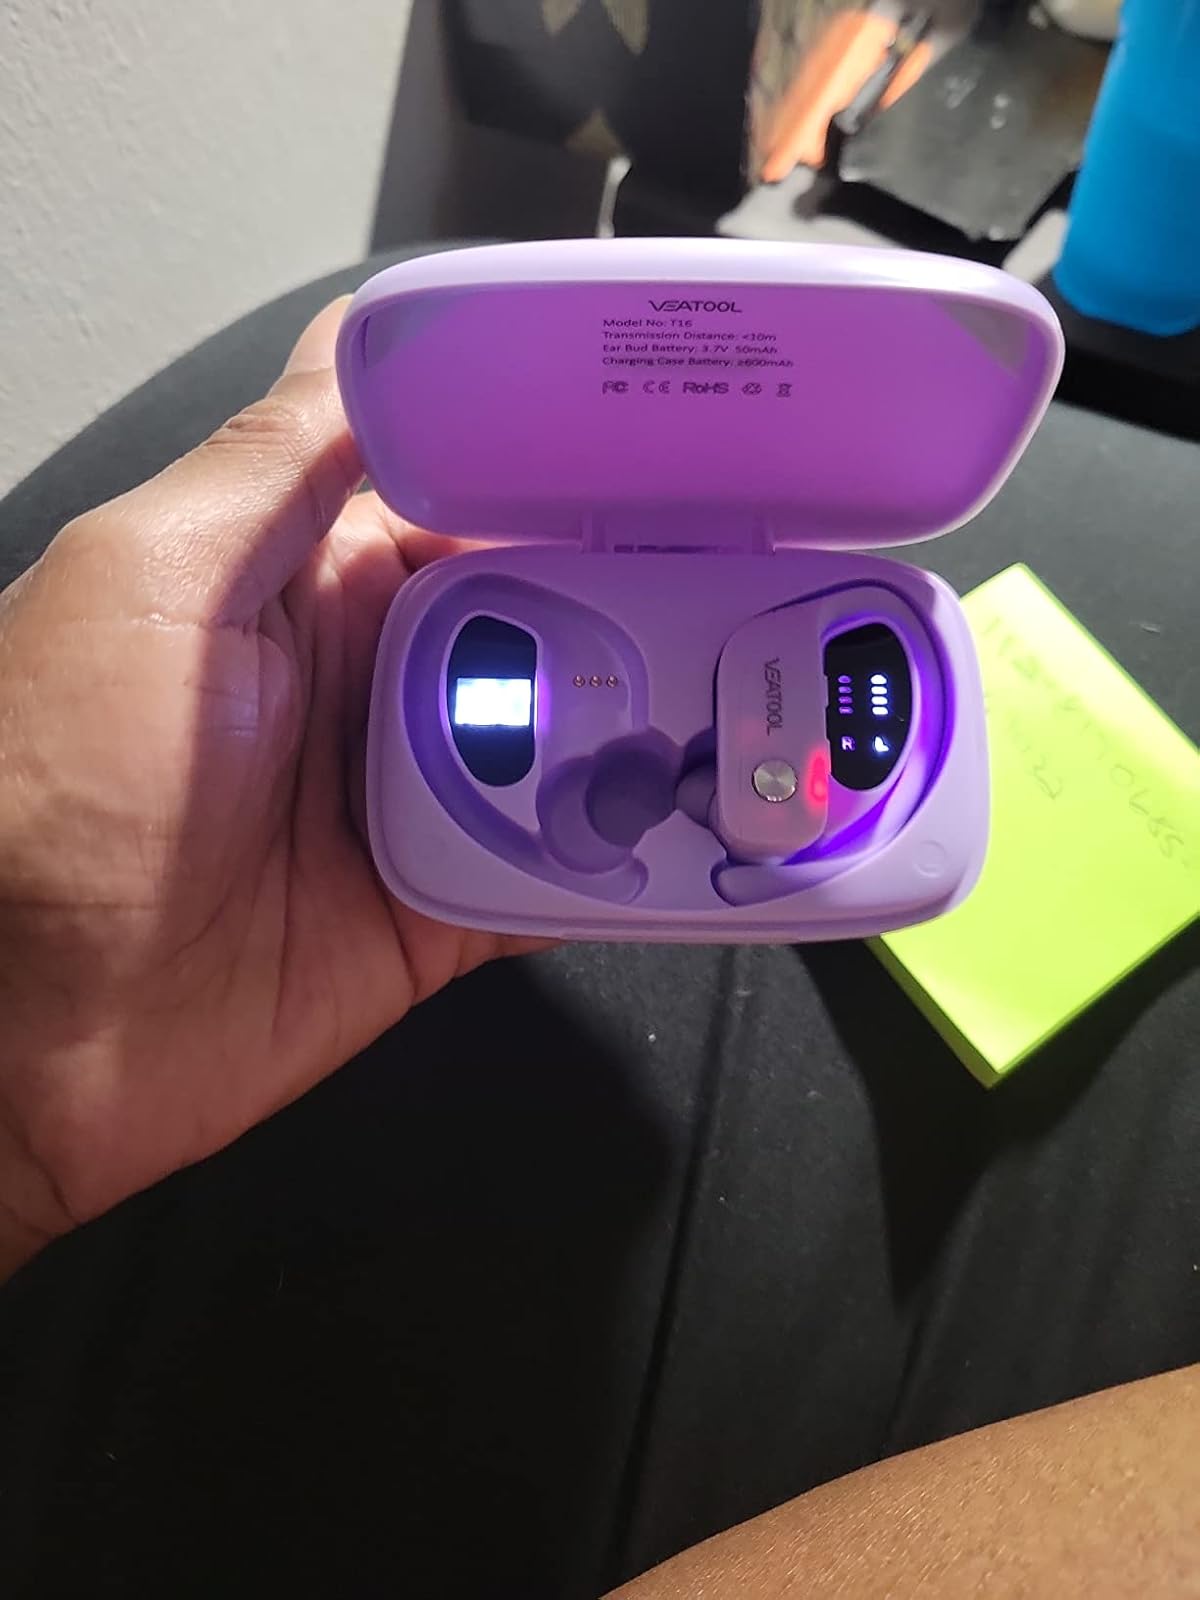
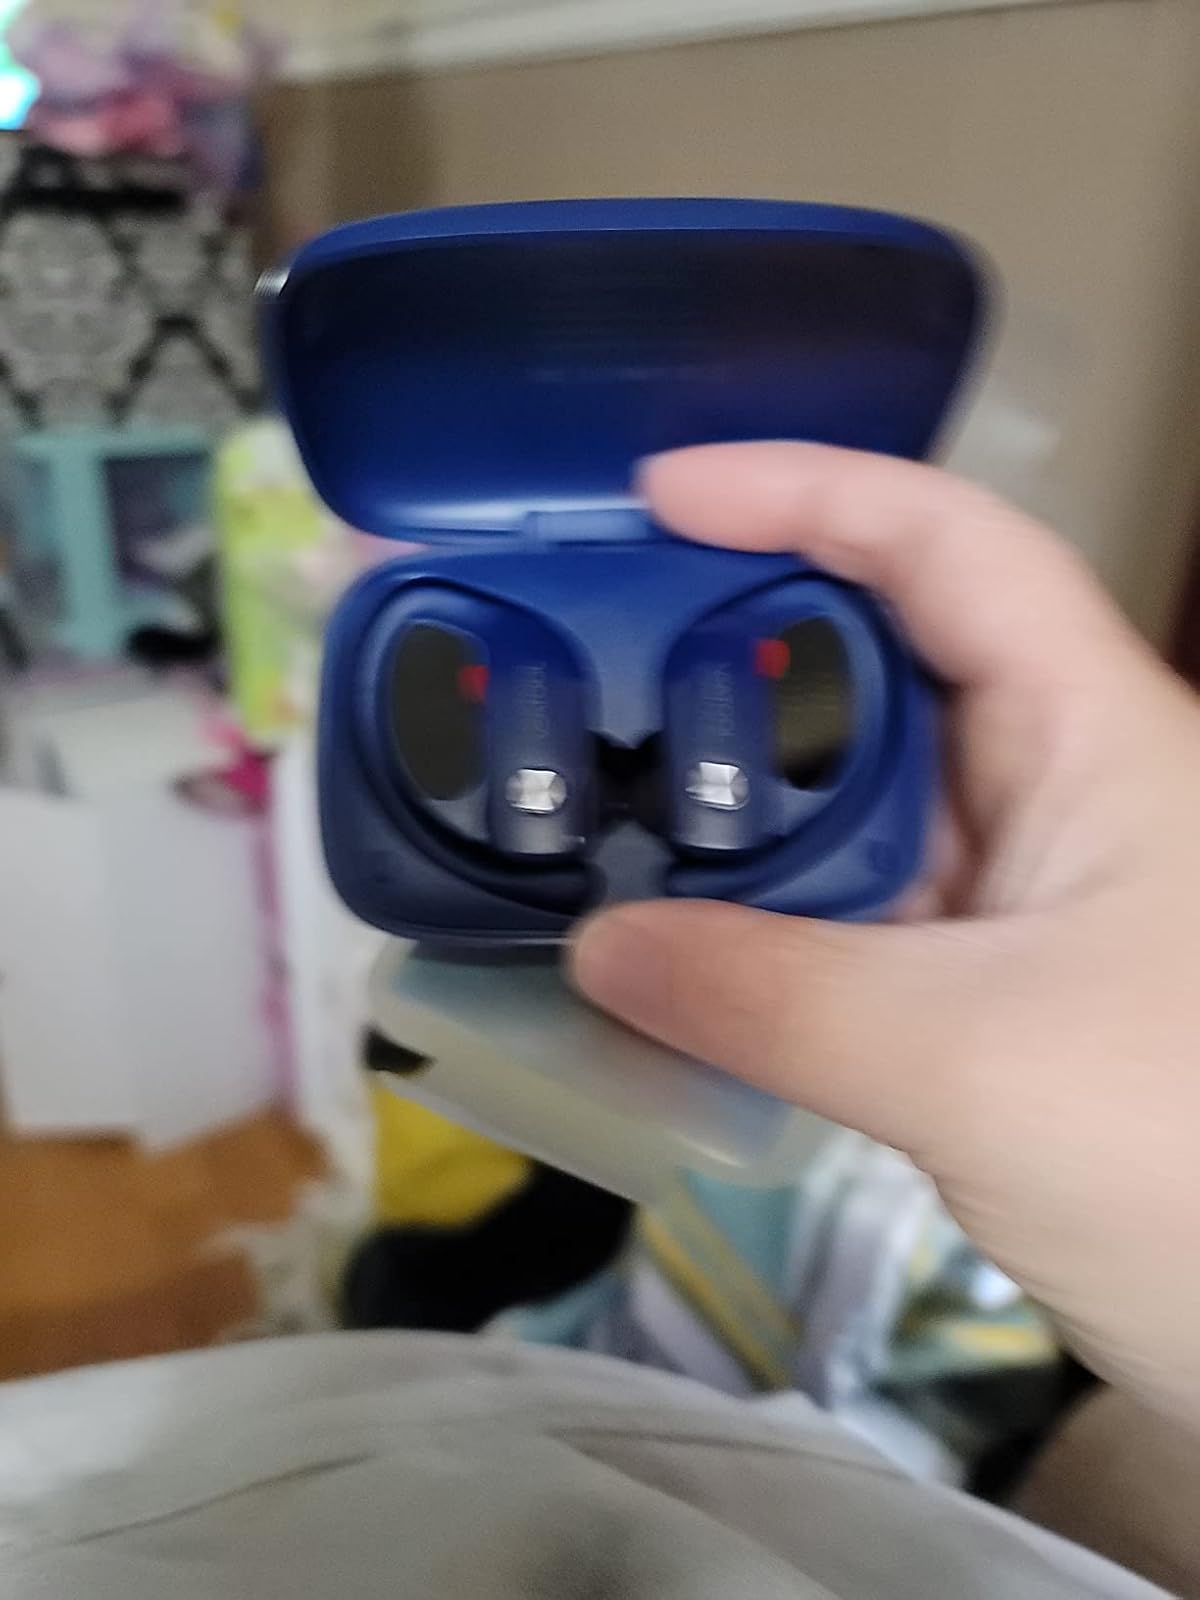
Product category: earbuds
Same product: no